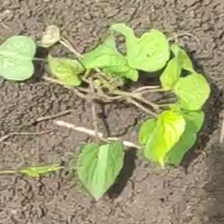
Weed species: Kena_(Commplina_benghalensio)